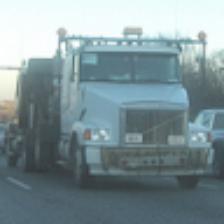
Label: NonHuman